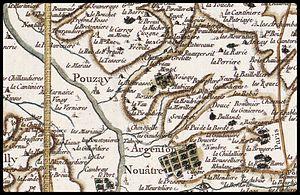
Pouzay dans la seconde moitié du XVIIIe siècle
Pouzay est une commune française du département d'Indre-et-Loire, en région Centre-Val de Loire.